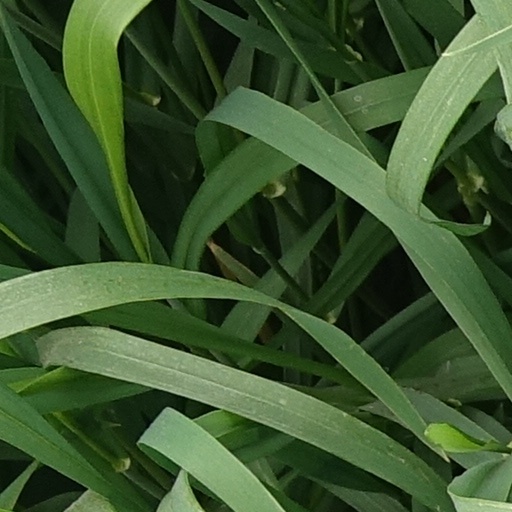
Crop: wheat